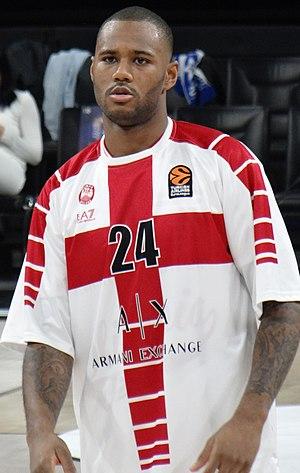
Amath M'Baye, né le 14 décembre 1989, à Bordeaux, en France, est un joueur français de basket-ball. Il évolue au poste d'ailier fort.